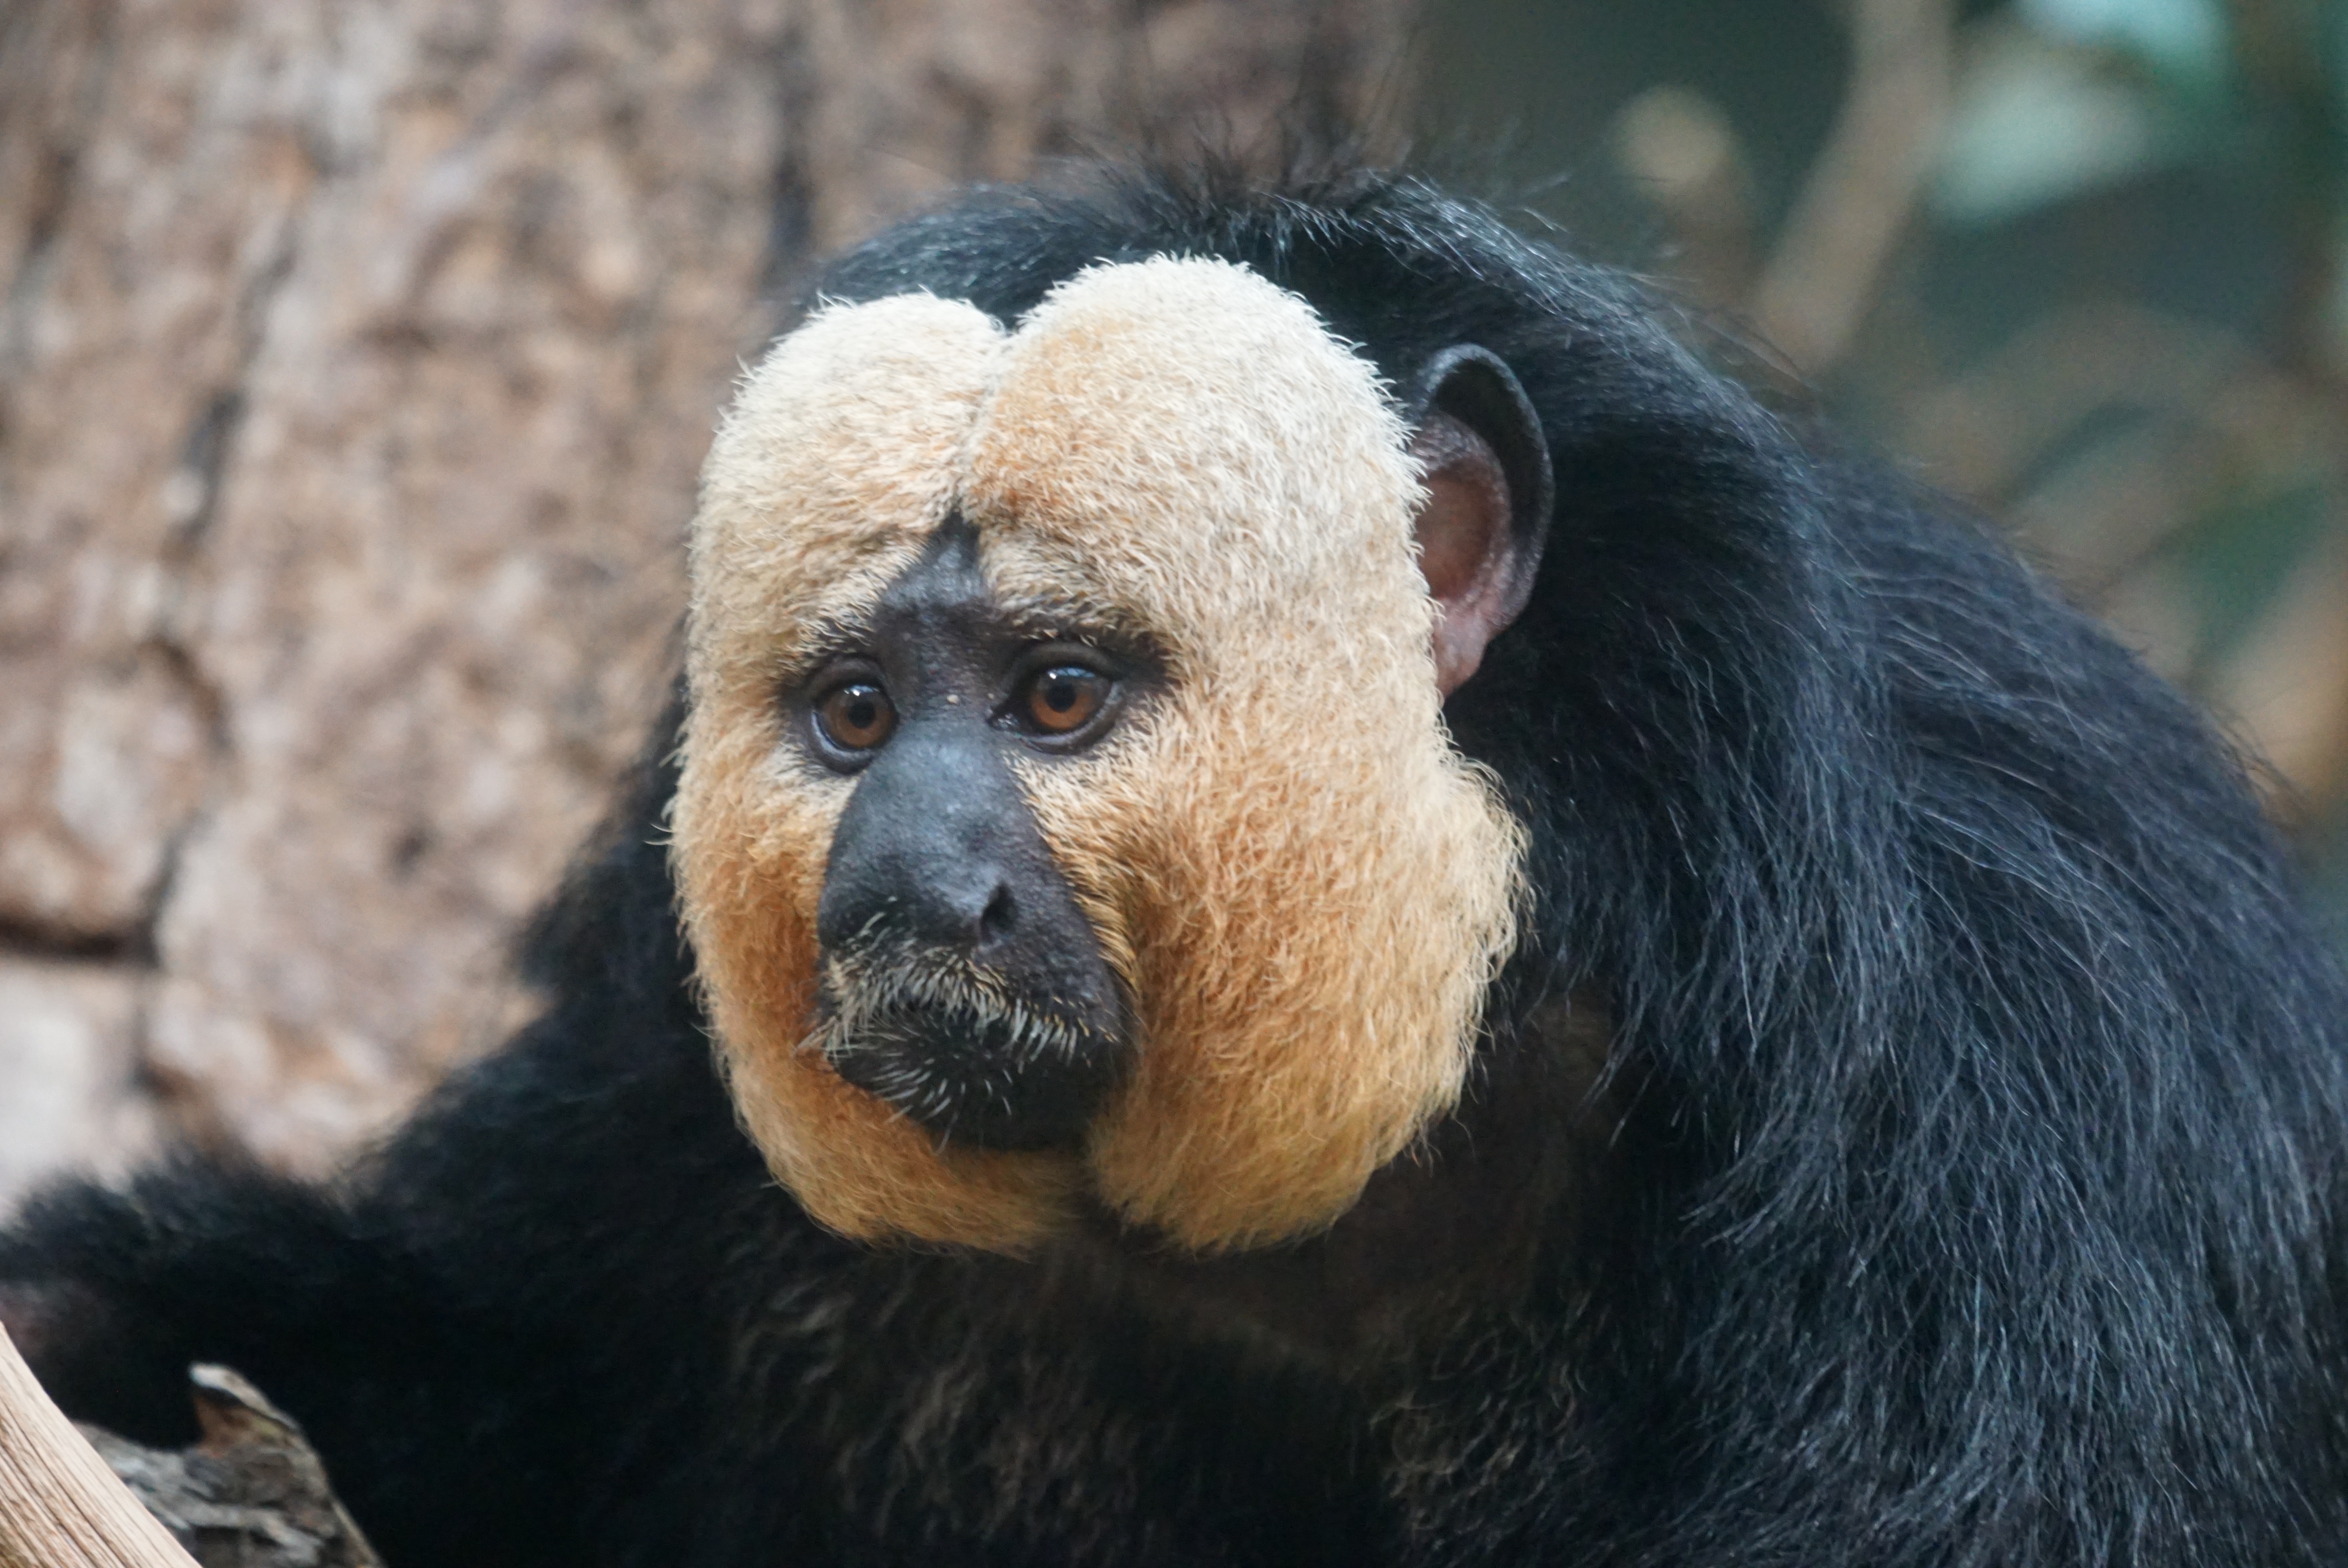
male, wildlife, zoo, mammal, monkey, fauna, primate, chimpanzee, rainforest, vertebrate, weisskopfsaki, western gorilla, common chimpanzee, new world monkey